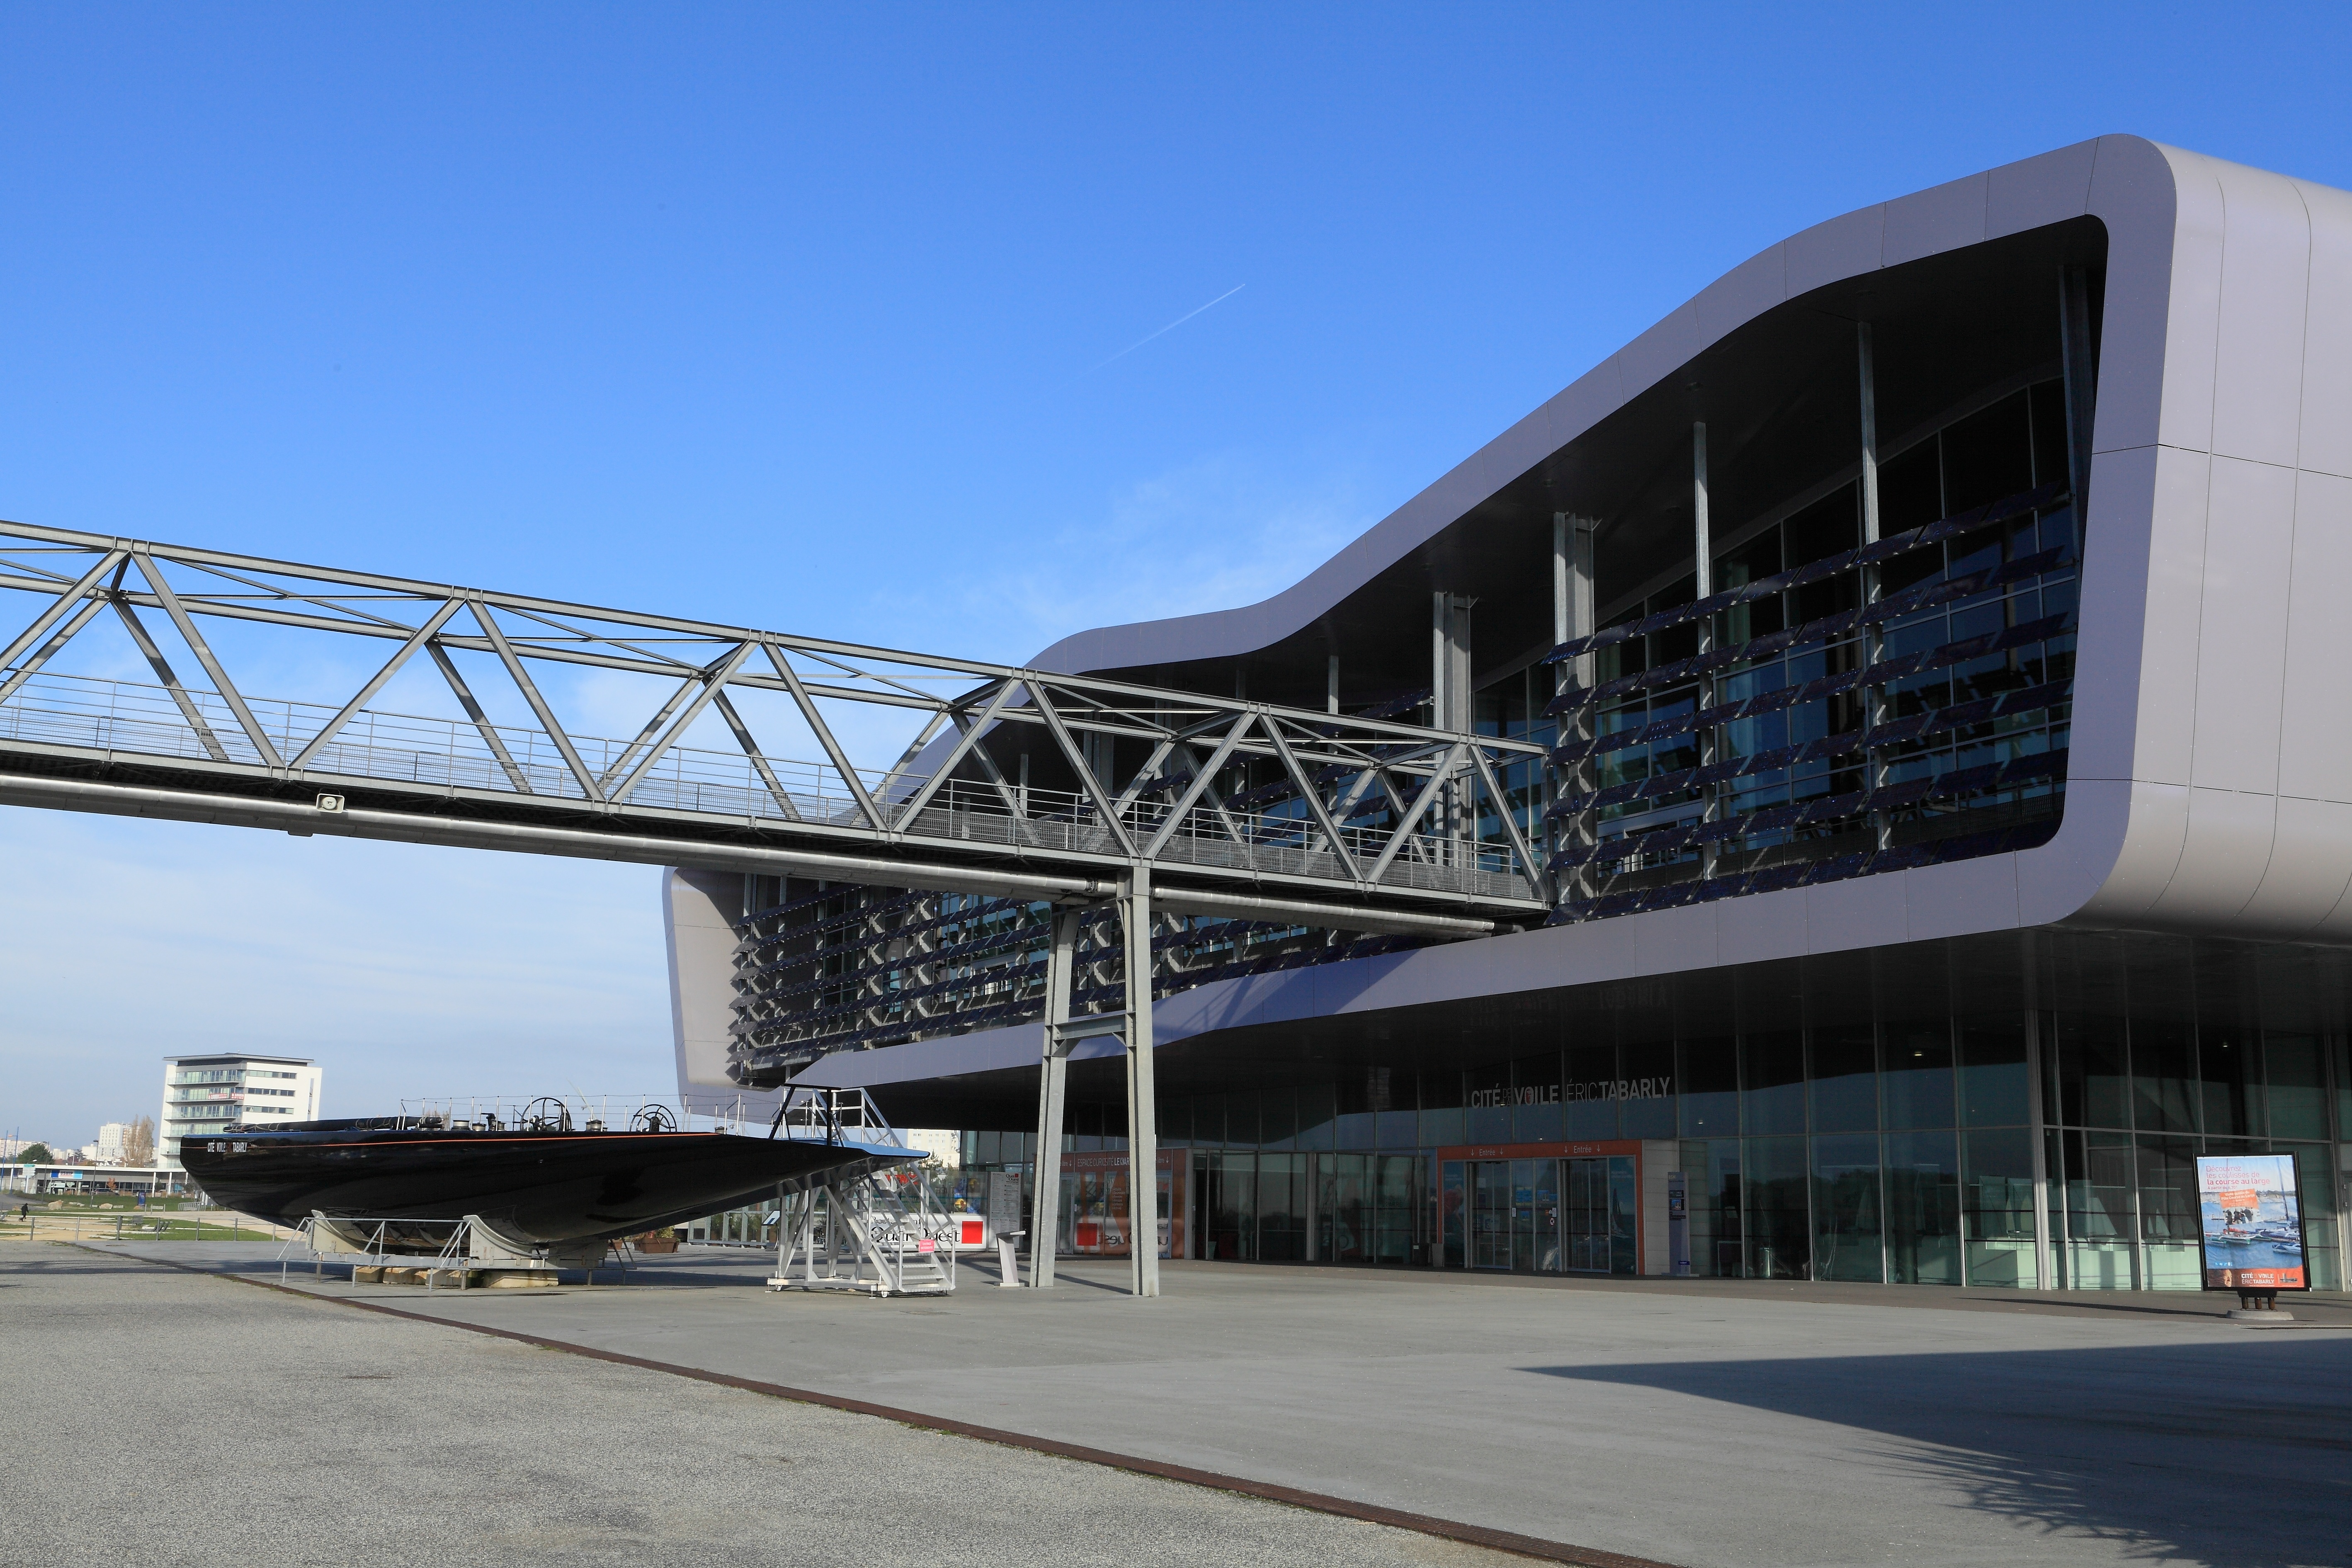
architecture, structure, bridge, highway, building, overpass, transport, stadium, public transport, modern architecture, infrastructure, headquarters, skyway, vitreous, sport venue